Tourism in Ukraine

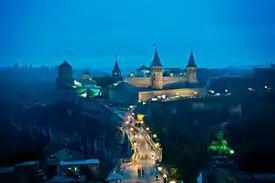
Kamianets-Podilskyi Castle, one of the Seven Wonders of Ukraine

Before the Russo-Ukrainian War, Ukraine occupied 8th place in Europe by the number of tourists visiting, according to the World Tourism Organization rankings. Ukraine has numerous tourist attractions: mountain ranges suitable for skiing, hiking and fishing: the Black Sea coastline as a popular summer destination; nature reserves of different ecosystems; churches, castle ruins and other architectural and park landmarks; various outdoor activity points. Kyiv, Lviv, Odesa and Kamyanets-Podilskyi were Ukraine's principal tourist centres each offering many historical landmarks as well as formidable hospitality infrastructure. Tourism used to be the mainstay of Crimea's economy, but there was a major fall in visitor numbers following the Russian annexation in 2014.